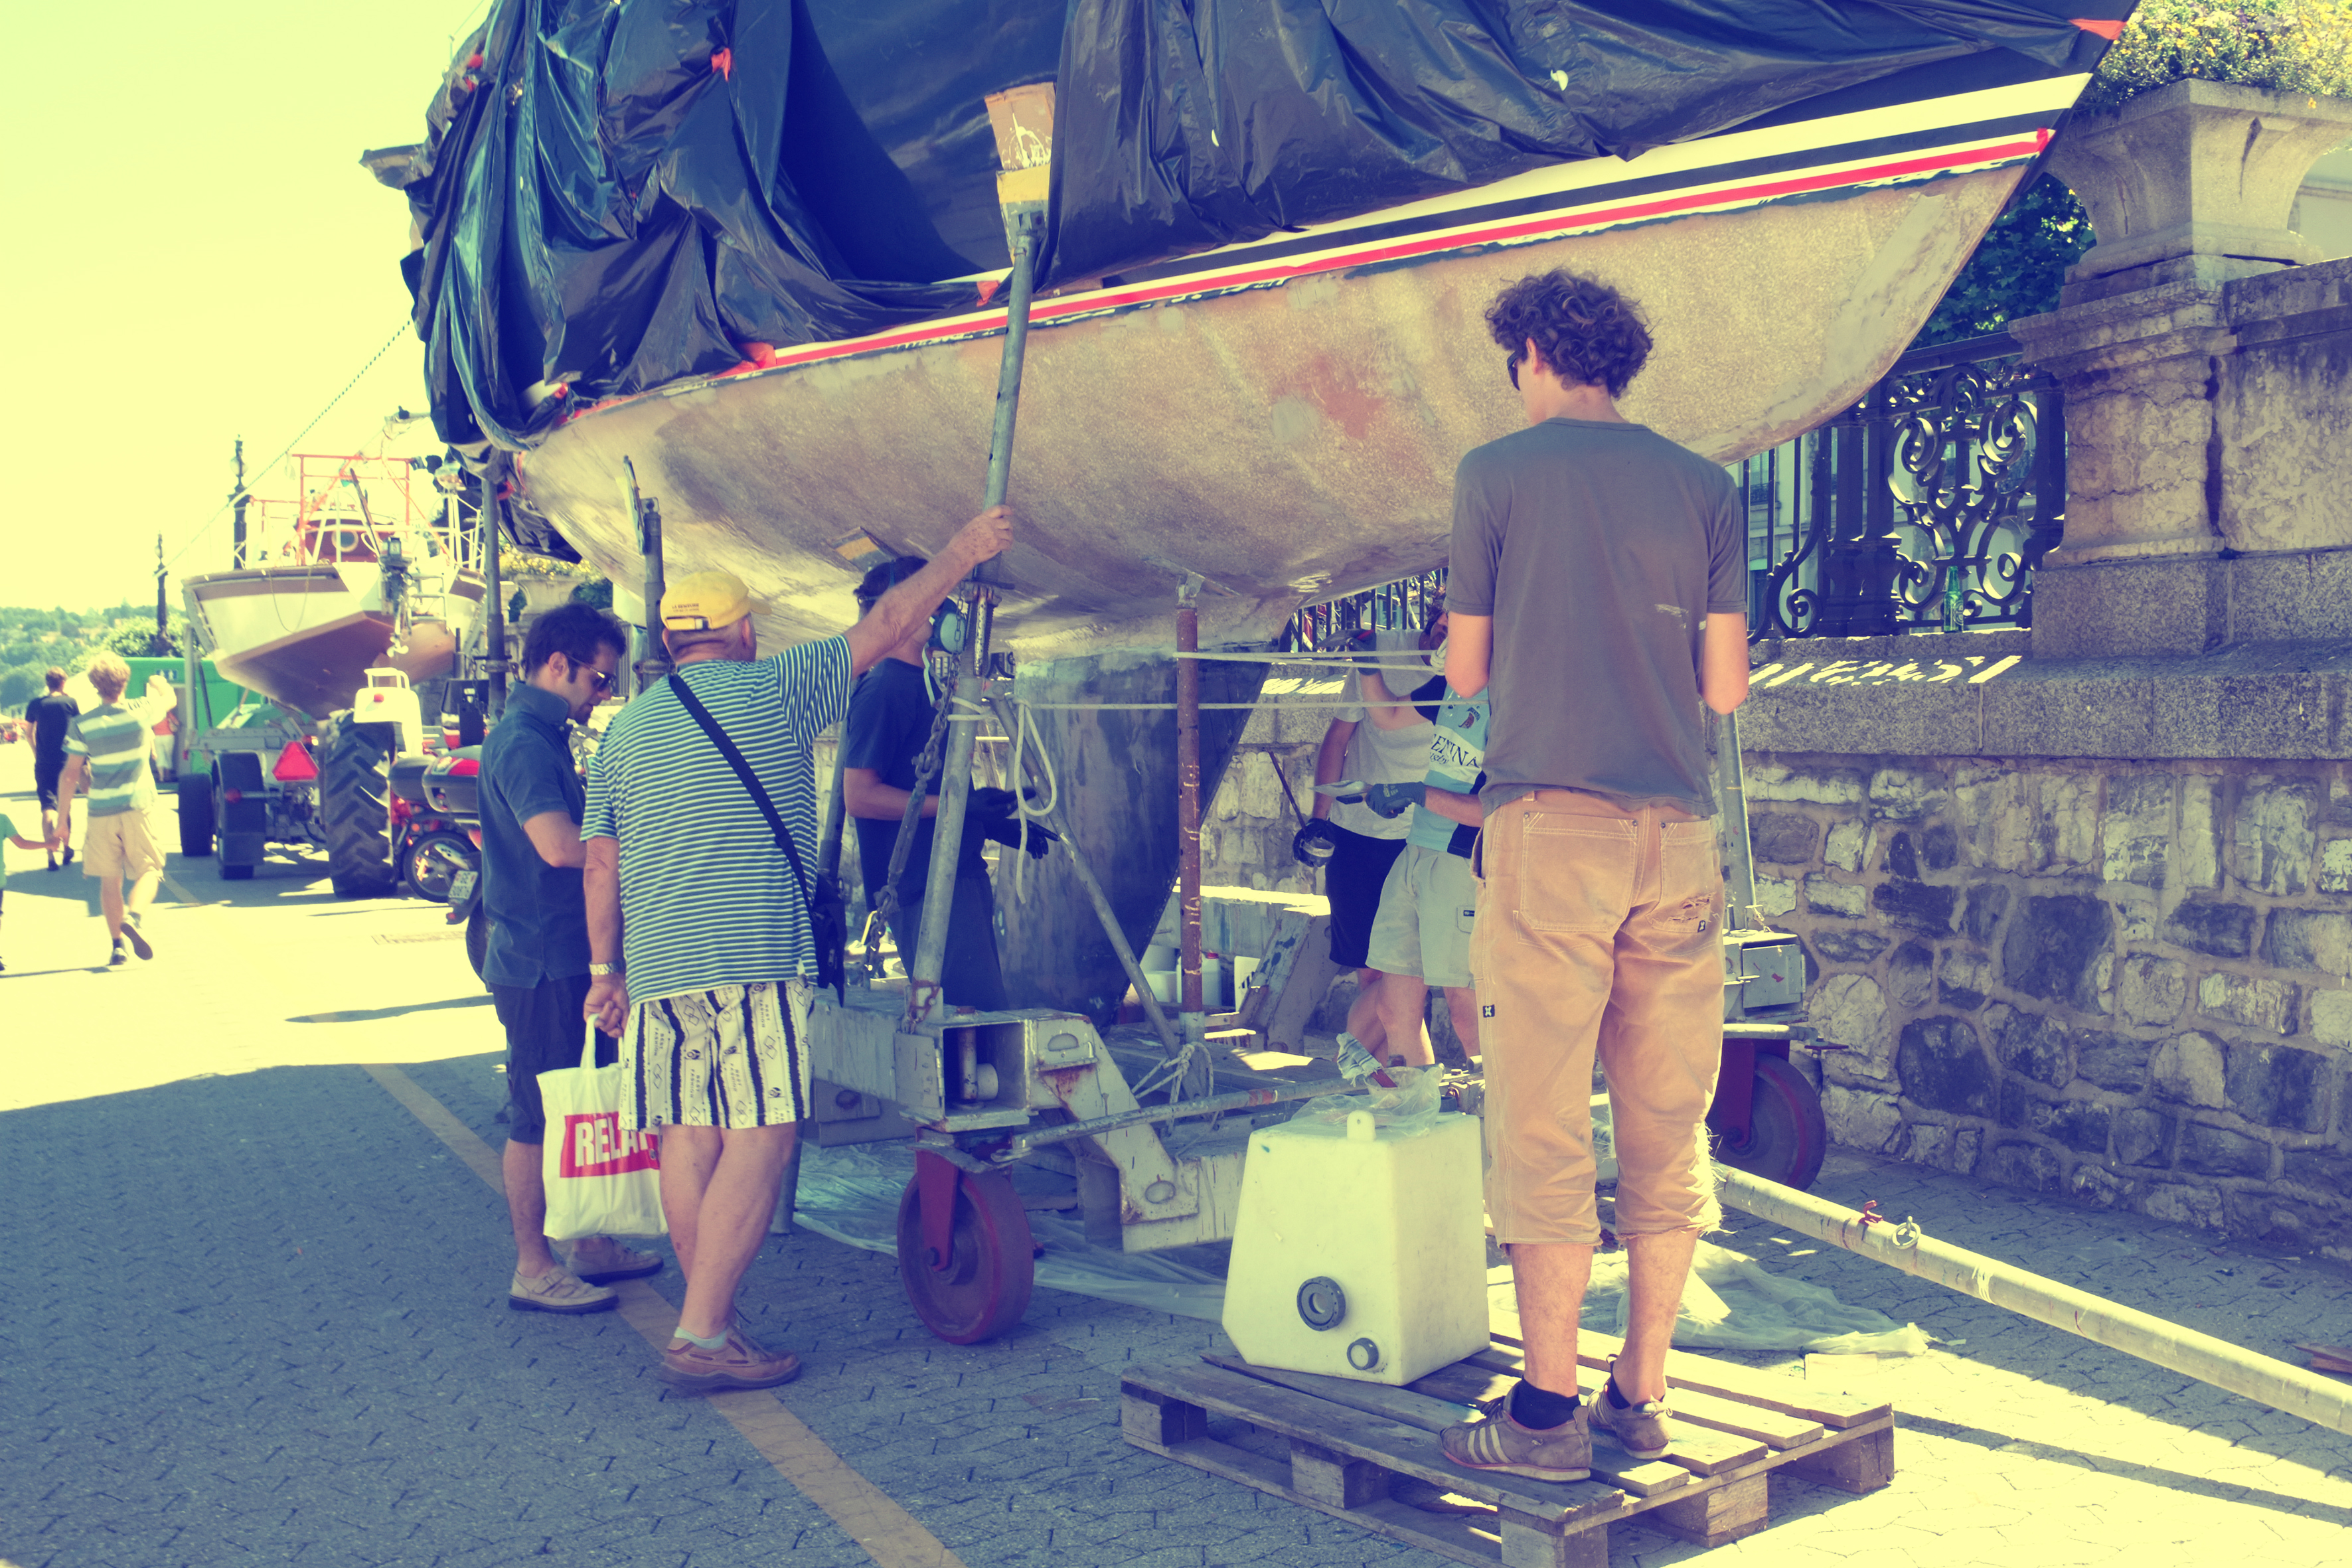
street, urban, fujifilm, vehicle, aviation, 2012, x100, switzerland, fuji, geneve, finepixx100, atmosphere of earth